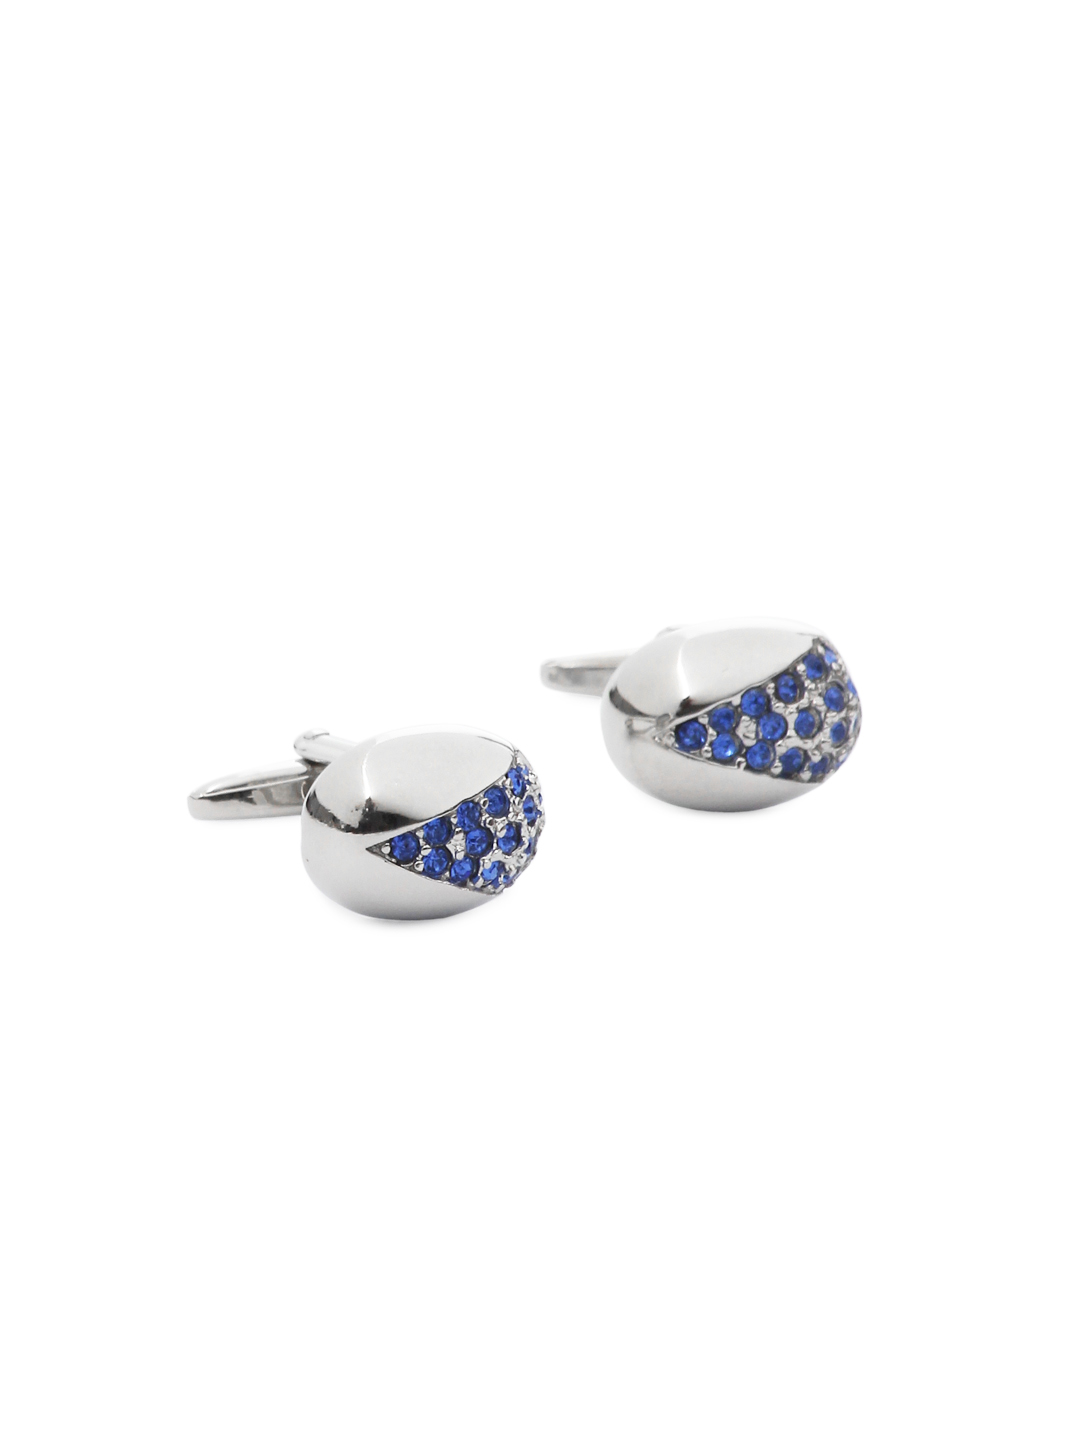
Hakashi Men Blue Cufflinks
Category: Accessories / Cufflinks / Cufflinks
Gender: Men
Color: Blue
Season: Summer 2012
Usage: Casual